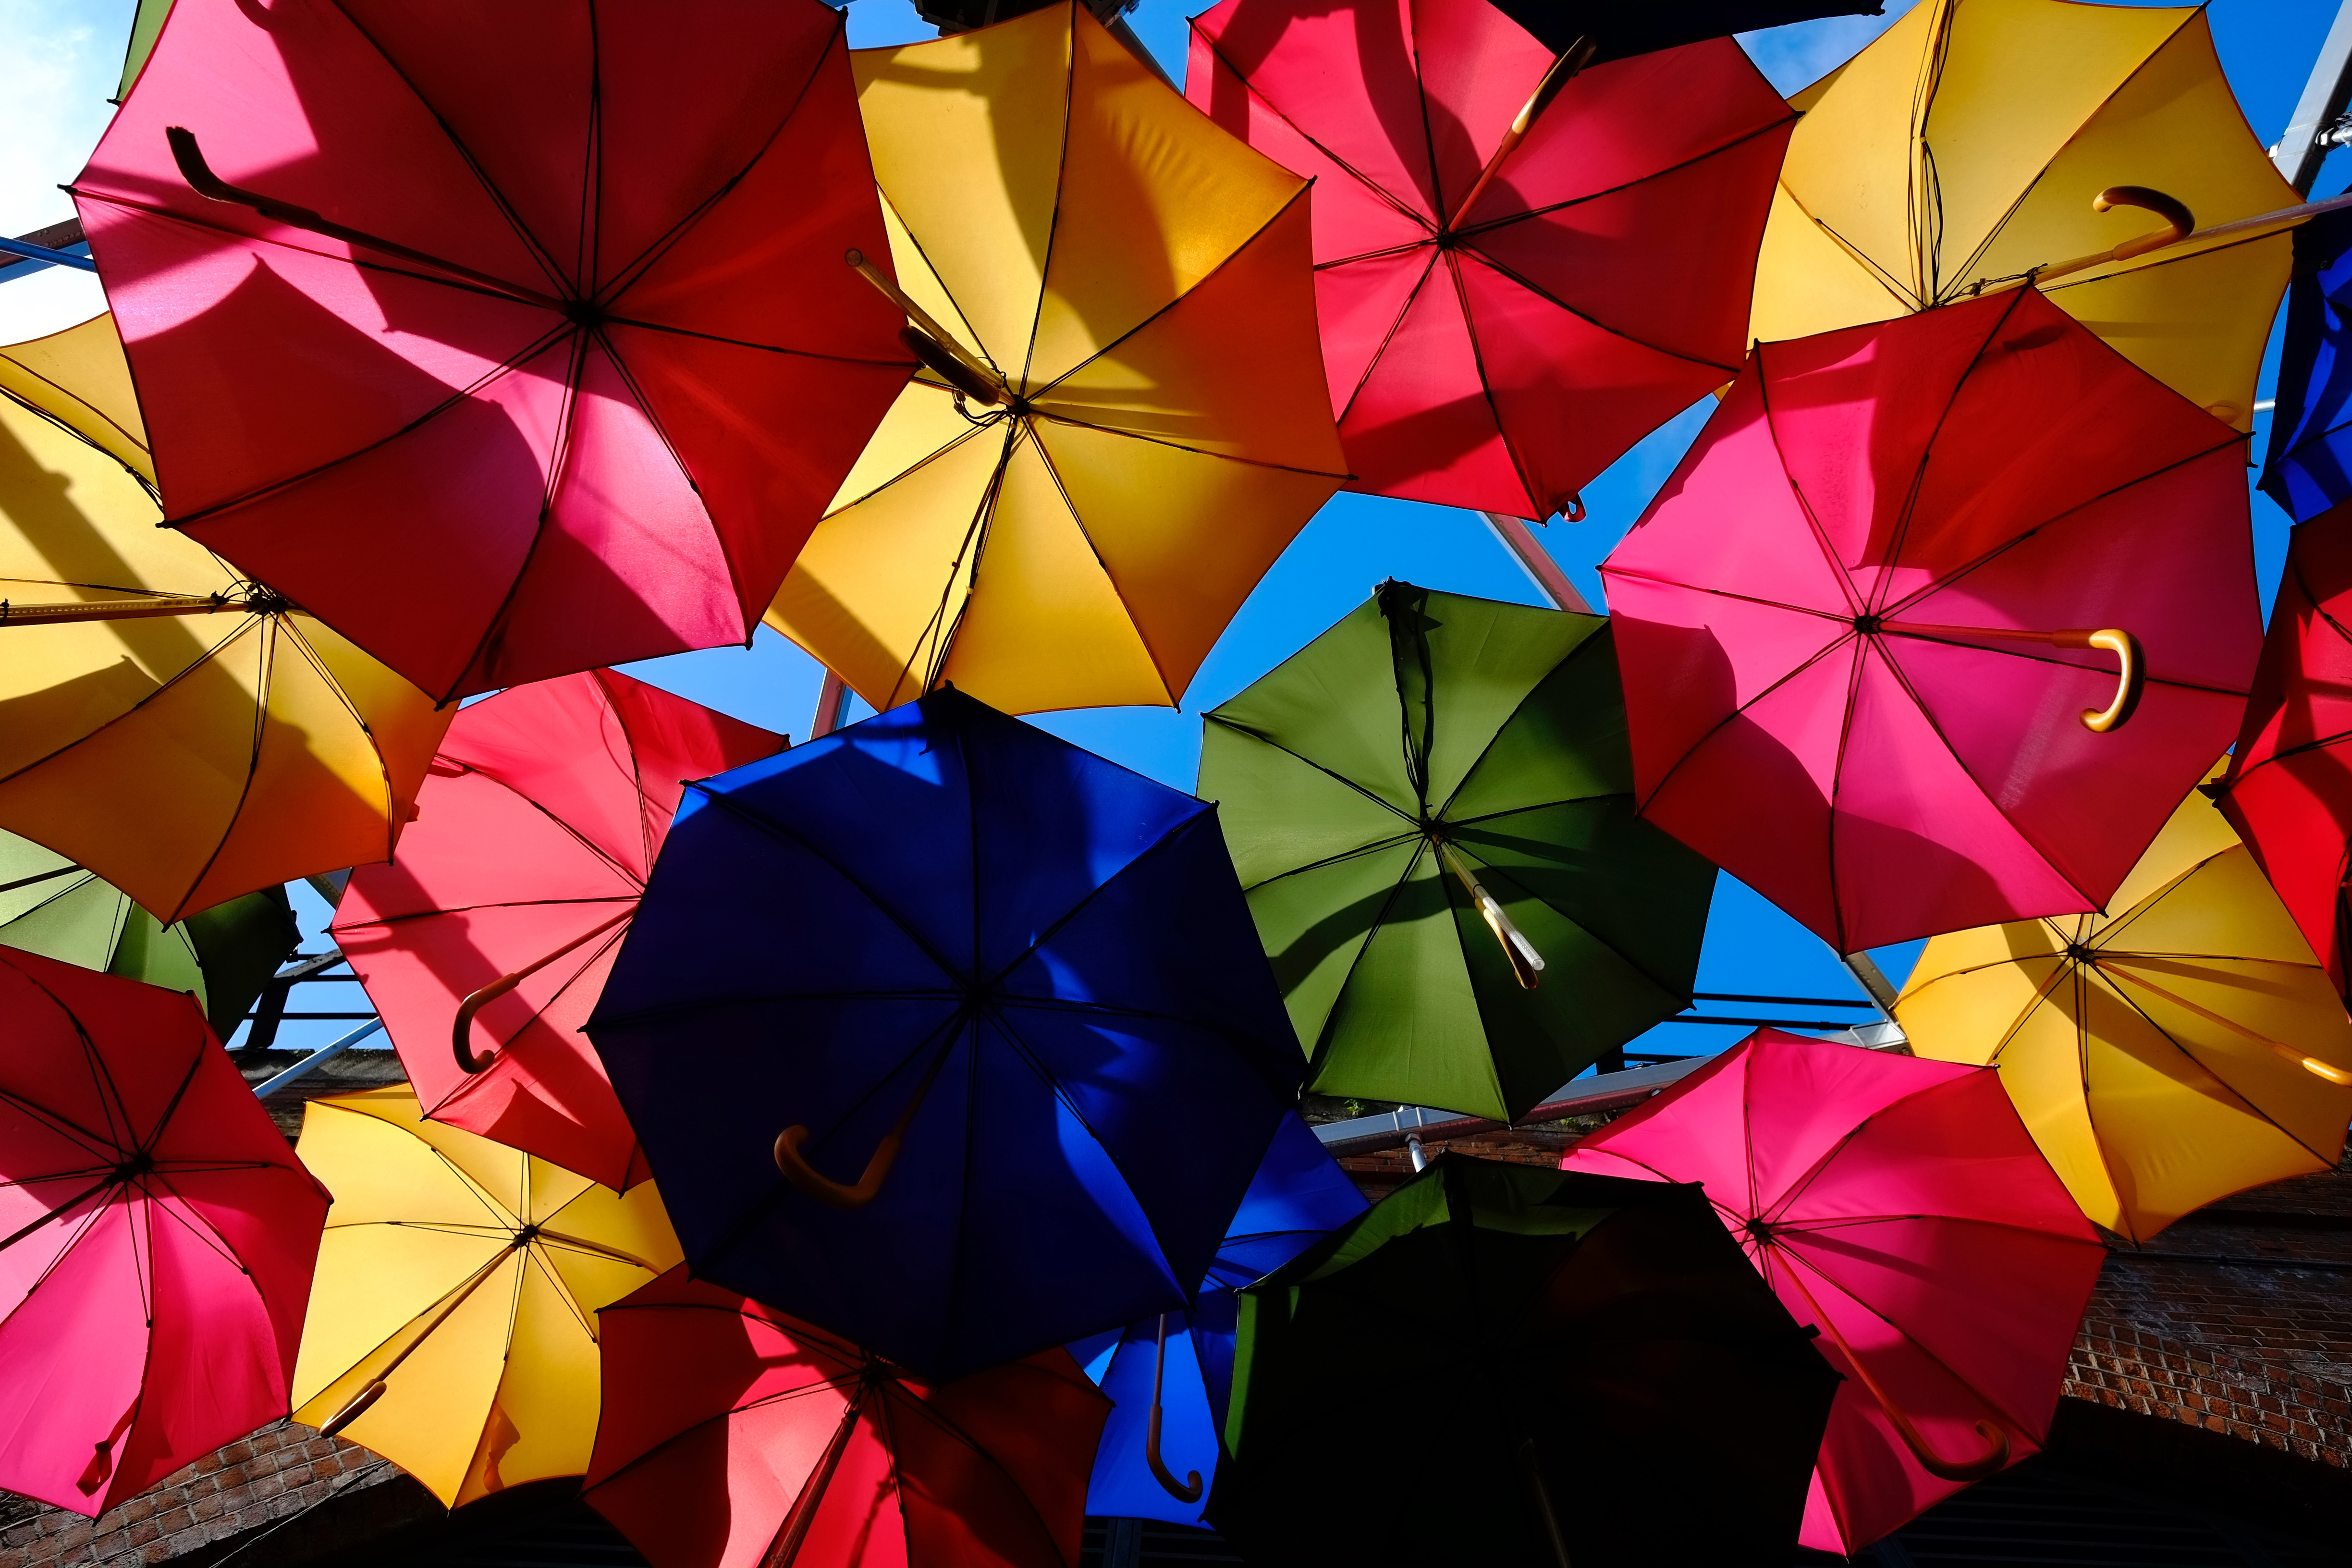
umbrella, fashion accessory, origami, flower, origami paper, petal, morning glory, symmetry, art